TT1

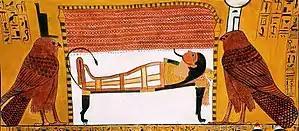
Isis and Nephthys as kites flanking the mummy of Sennedjem, south wall of the burial chamber

The tomb's decoration starts outside the burial chamber, with a painted doorway. The lintel depicts Sennedjem worshiping the god Atum who is seated in a barque (boat). The vertical doorjambs are inscribed with columns of text. The burial chamber was closed with a painted wooden door that is decorated on both sides. The exterior depicts Sennedjem, Iyneferti, and their daughter Irunefer before Osiris and Maat. Below, seven of the couple's sons worship the deities Ptah-Sokar-Osiris and Isis. The interior surface of the door depicts Sennedjem and Iyneferti playing the board game "senet". The left side of the doorway depicts the two lions of the horizon (Aker); on the right side Ra, depicted as "The Great Cat", decapitates the snake Apep, representing victory over night. The ceiling of the doorway depicts the arms of the goddess Nut holding the sun.